Cedar Grove Plantation

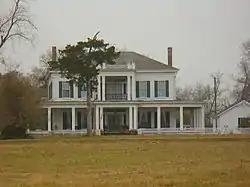
Cedar Grove in 2008

Cedar Grove Plantation, also known as the Charles Walker House, is a Greek Revival plantation house located near Faunsdale, Marengo County, Alabama. It is notable in having been the residence of Nicola Marschall for a brief period while the Walker family owned the property. The house was added to the National Register of Historic Places on 13 July 1993 as a part of the Plantation Houses of the Alabama Canebrake and Their Associated Outbuildings Multiple Property Submission.